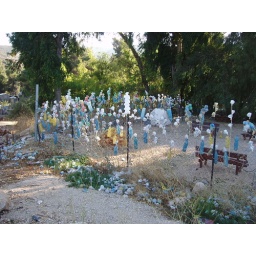
Plastic bag's flowers decorating fence in Meiron